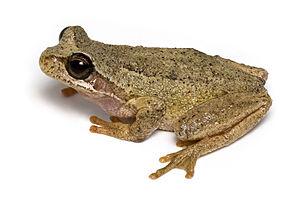
Une rainette brune de Tasmanie. Camera data Camera Canon EOS 400D Lens Canon EF 70-200mm f4L w/ 36mm + 24mm + 12mm extension tubes Flash Softbox Focal length 140 mm Aperture f/11 Exposure time 1/200 s Sensivity ISO 400